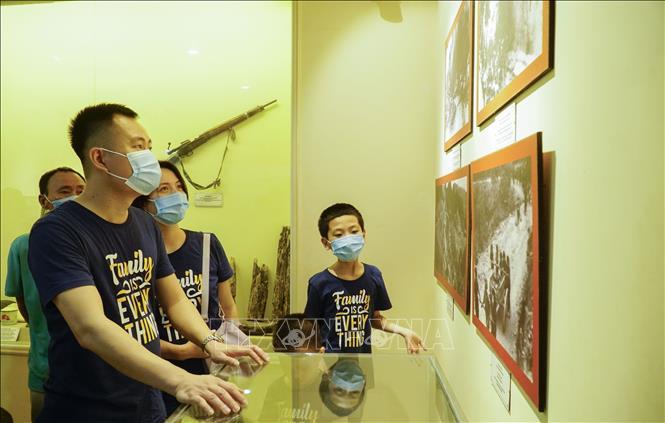
nhóm gia đình ba người đang mặc những chiếc áo giống nhau